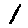
Label: 1